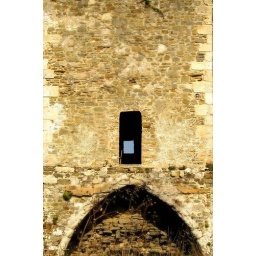
Methoni tower in the castle